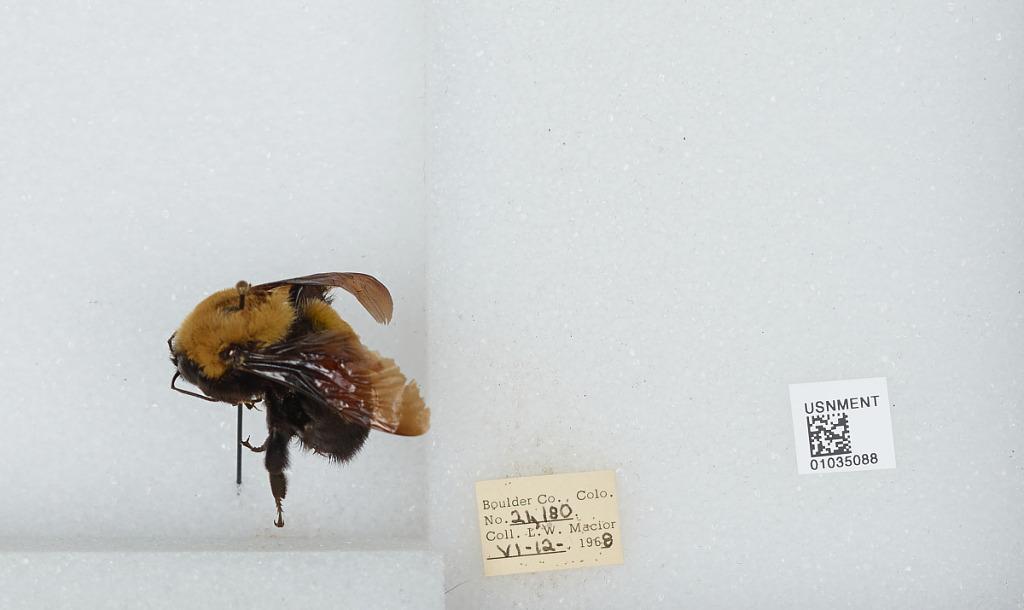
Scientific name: Bombus (Separatobombus) morrisoni Cresson
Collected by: L. Macior
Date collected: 1968-6-12
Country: United States
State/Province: Colorado
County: Boulder
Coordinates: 39.9672, -105.259